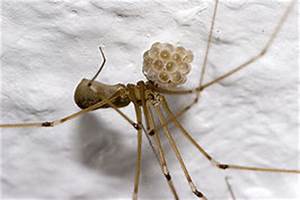
Label: ragno